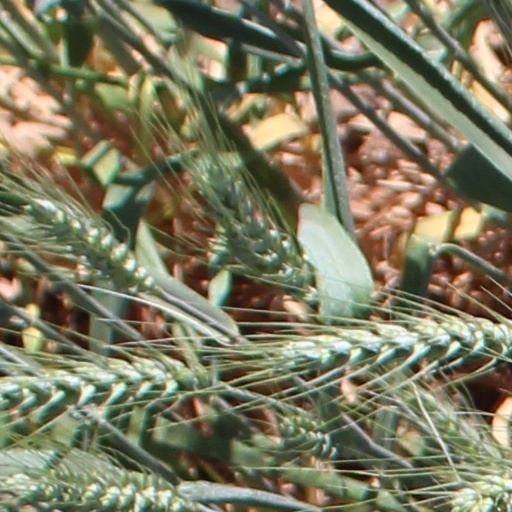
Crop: wheat